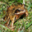
Label: frog